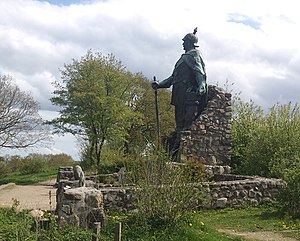
Askbjerg / Billeder
Askbjerg eller Aschberg er en 98 meter høj bakke i Hytten Bjerge vest for Egernførde i Sydslesvig. I klart vejr kan ses fra toppen over Hyttenbjergene til Slien, Egernførde og Østersøen. På toppen af Askbjerget blev der i årene 2012 og 2013 opført et nyt hotel, restaurant og fritidshus med et udsigtstårn. Ved randen af Askbjerg ligger Askfelt Danske Skole med Askebjerghuset.